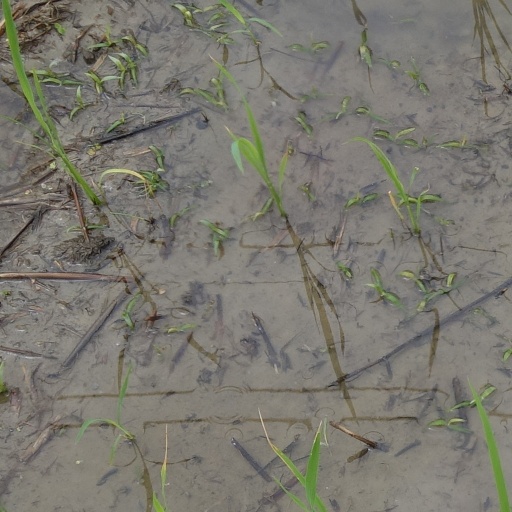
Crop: rice